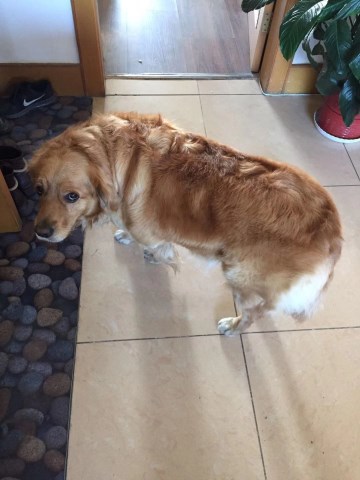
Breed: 5355-n000126-golden_retriever